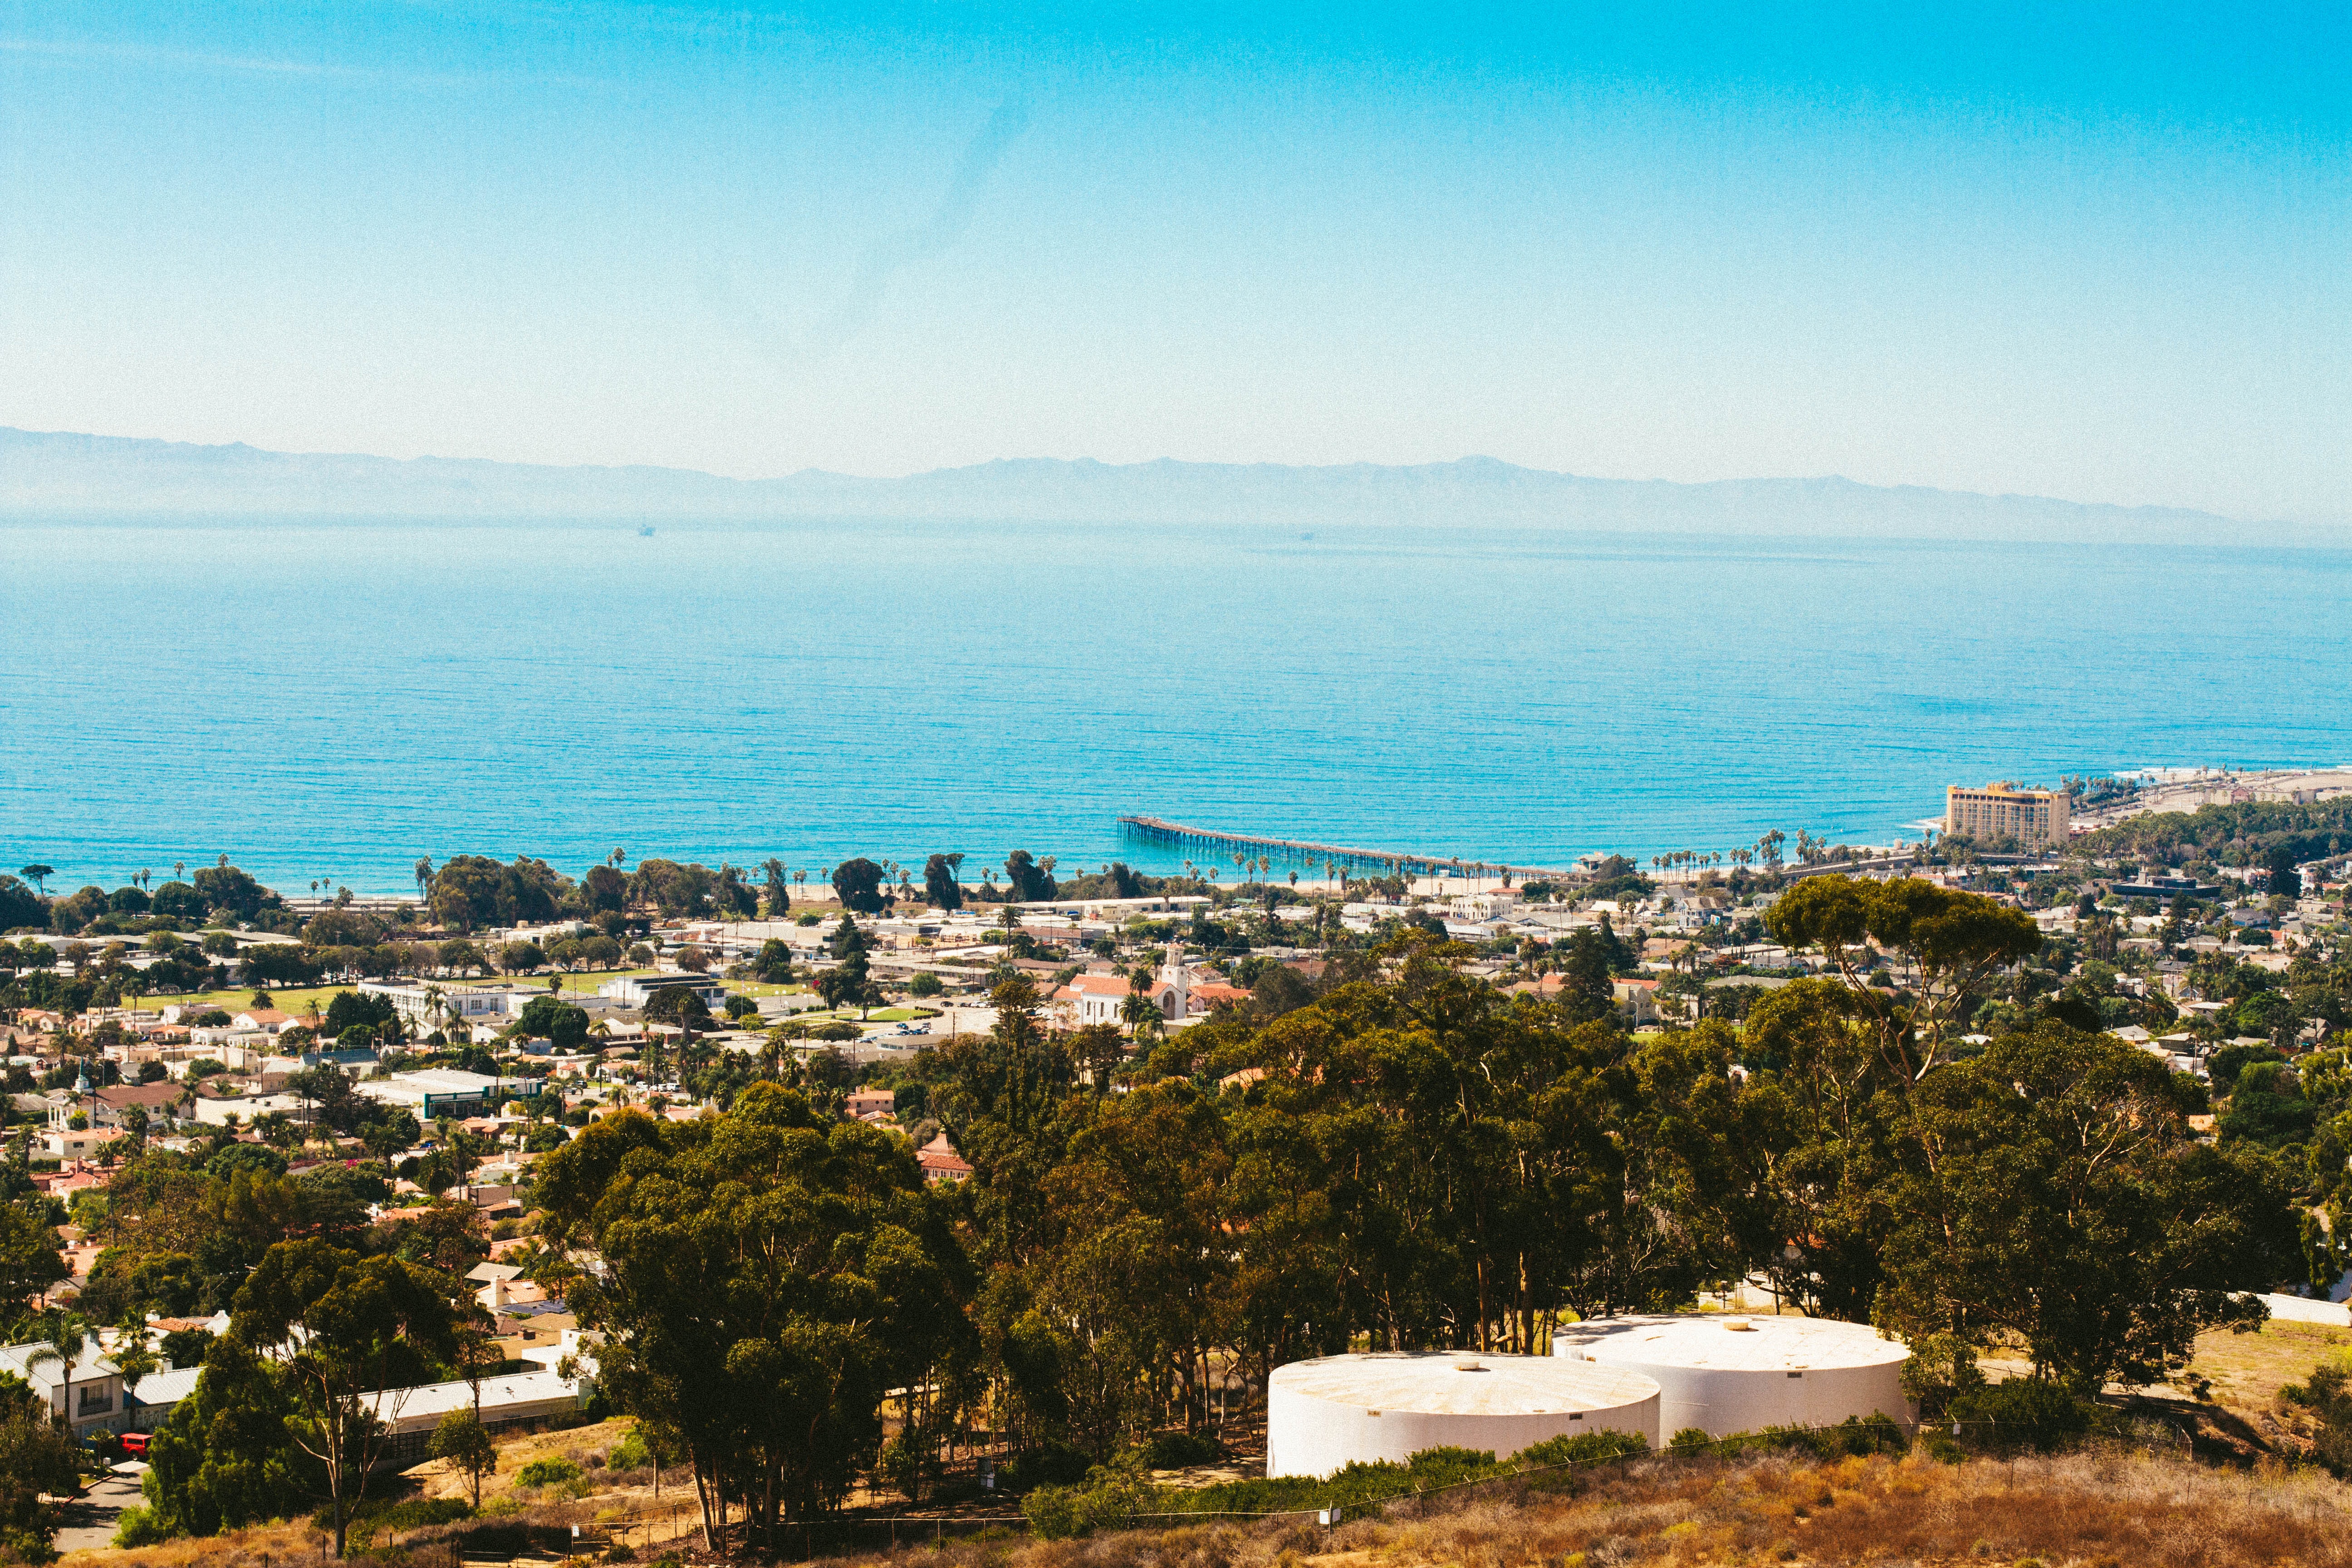
sky, sea, horizon, city, tree, coast, mountain, bay, promontory, real estate, hill, panorama, ocean, tourism, village, water, plant, landscape, cape